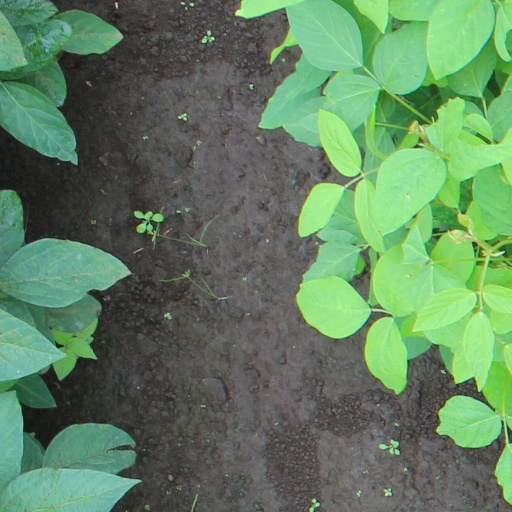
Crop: soybean